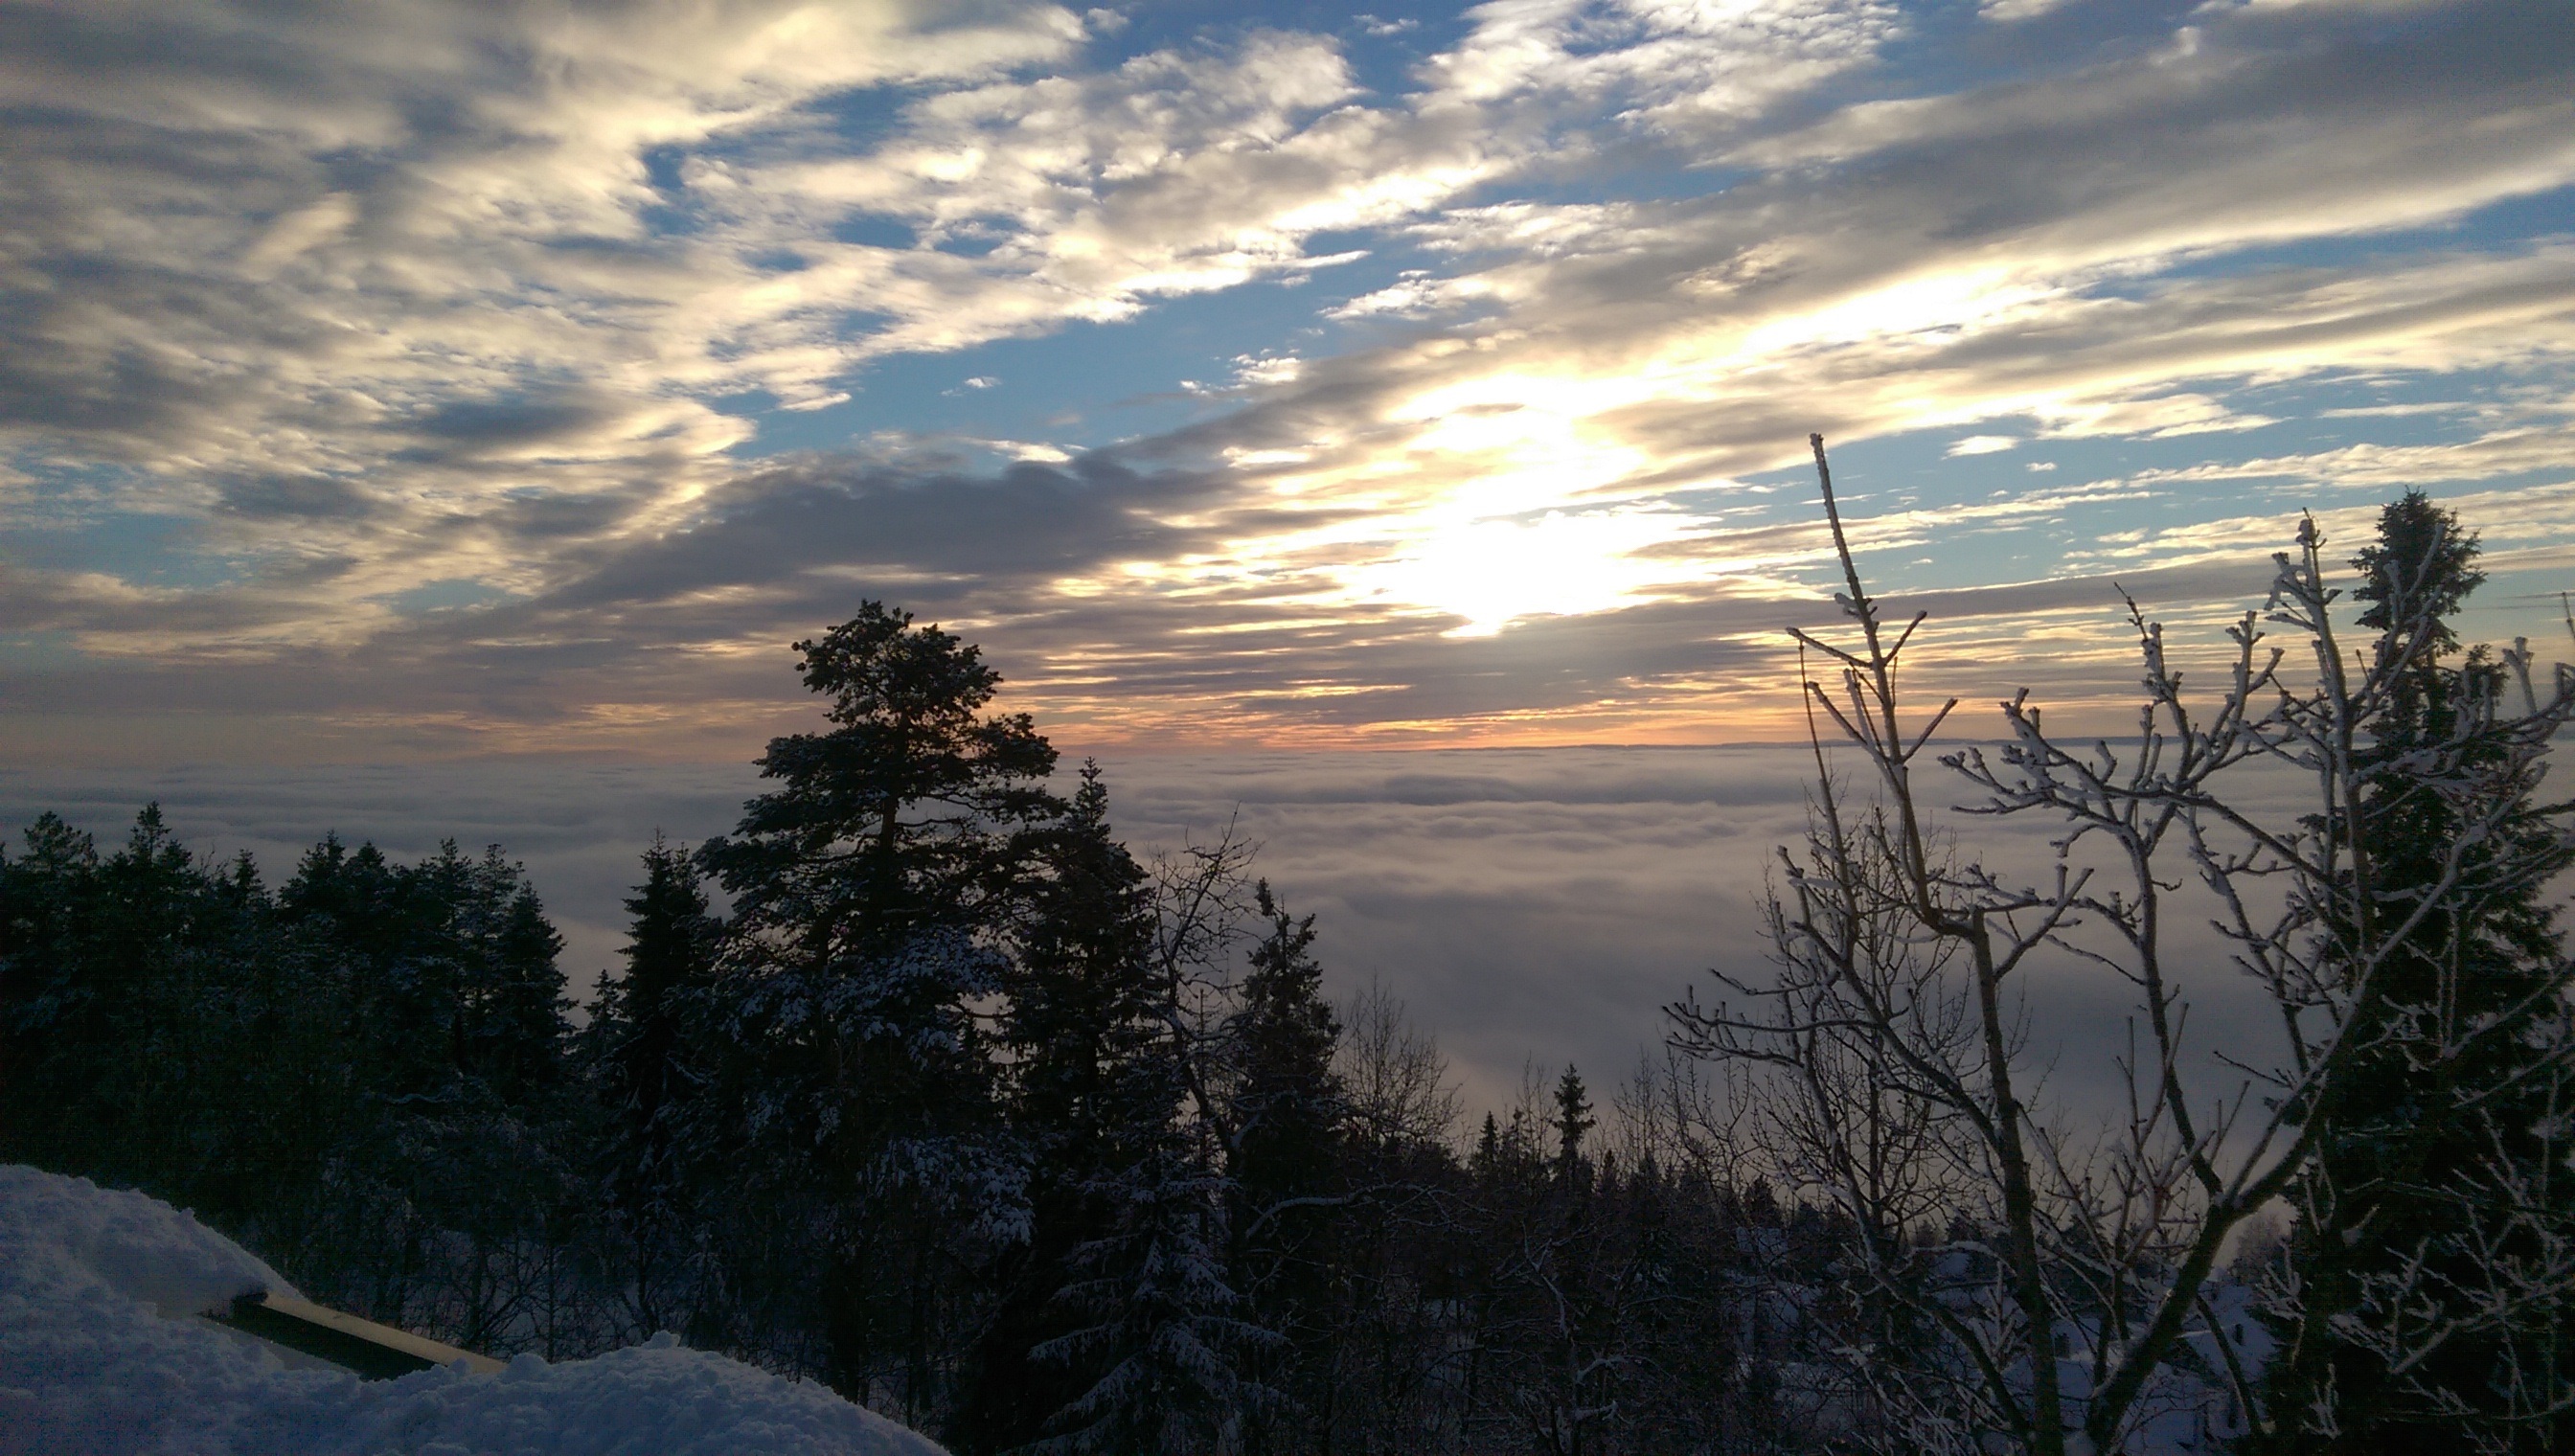
landscape, tree, nature, outdoor, horizon, mountain, cloud, sky, sun, sunrise, sunset, sunlight, morning, hill, dawn, dusk, evening, natur, meteorological phenomenon, woody plant, mountainous landforms